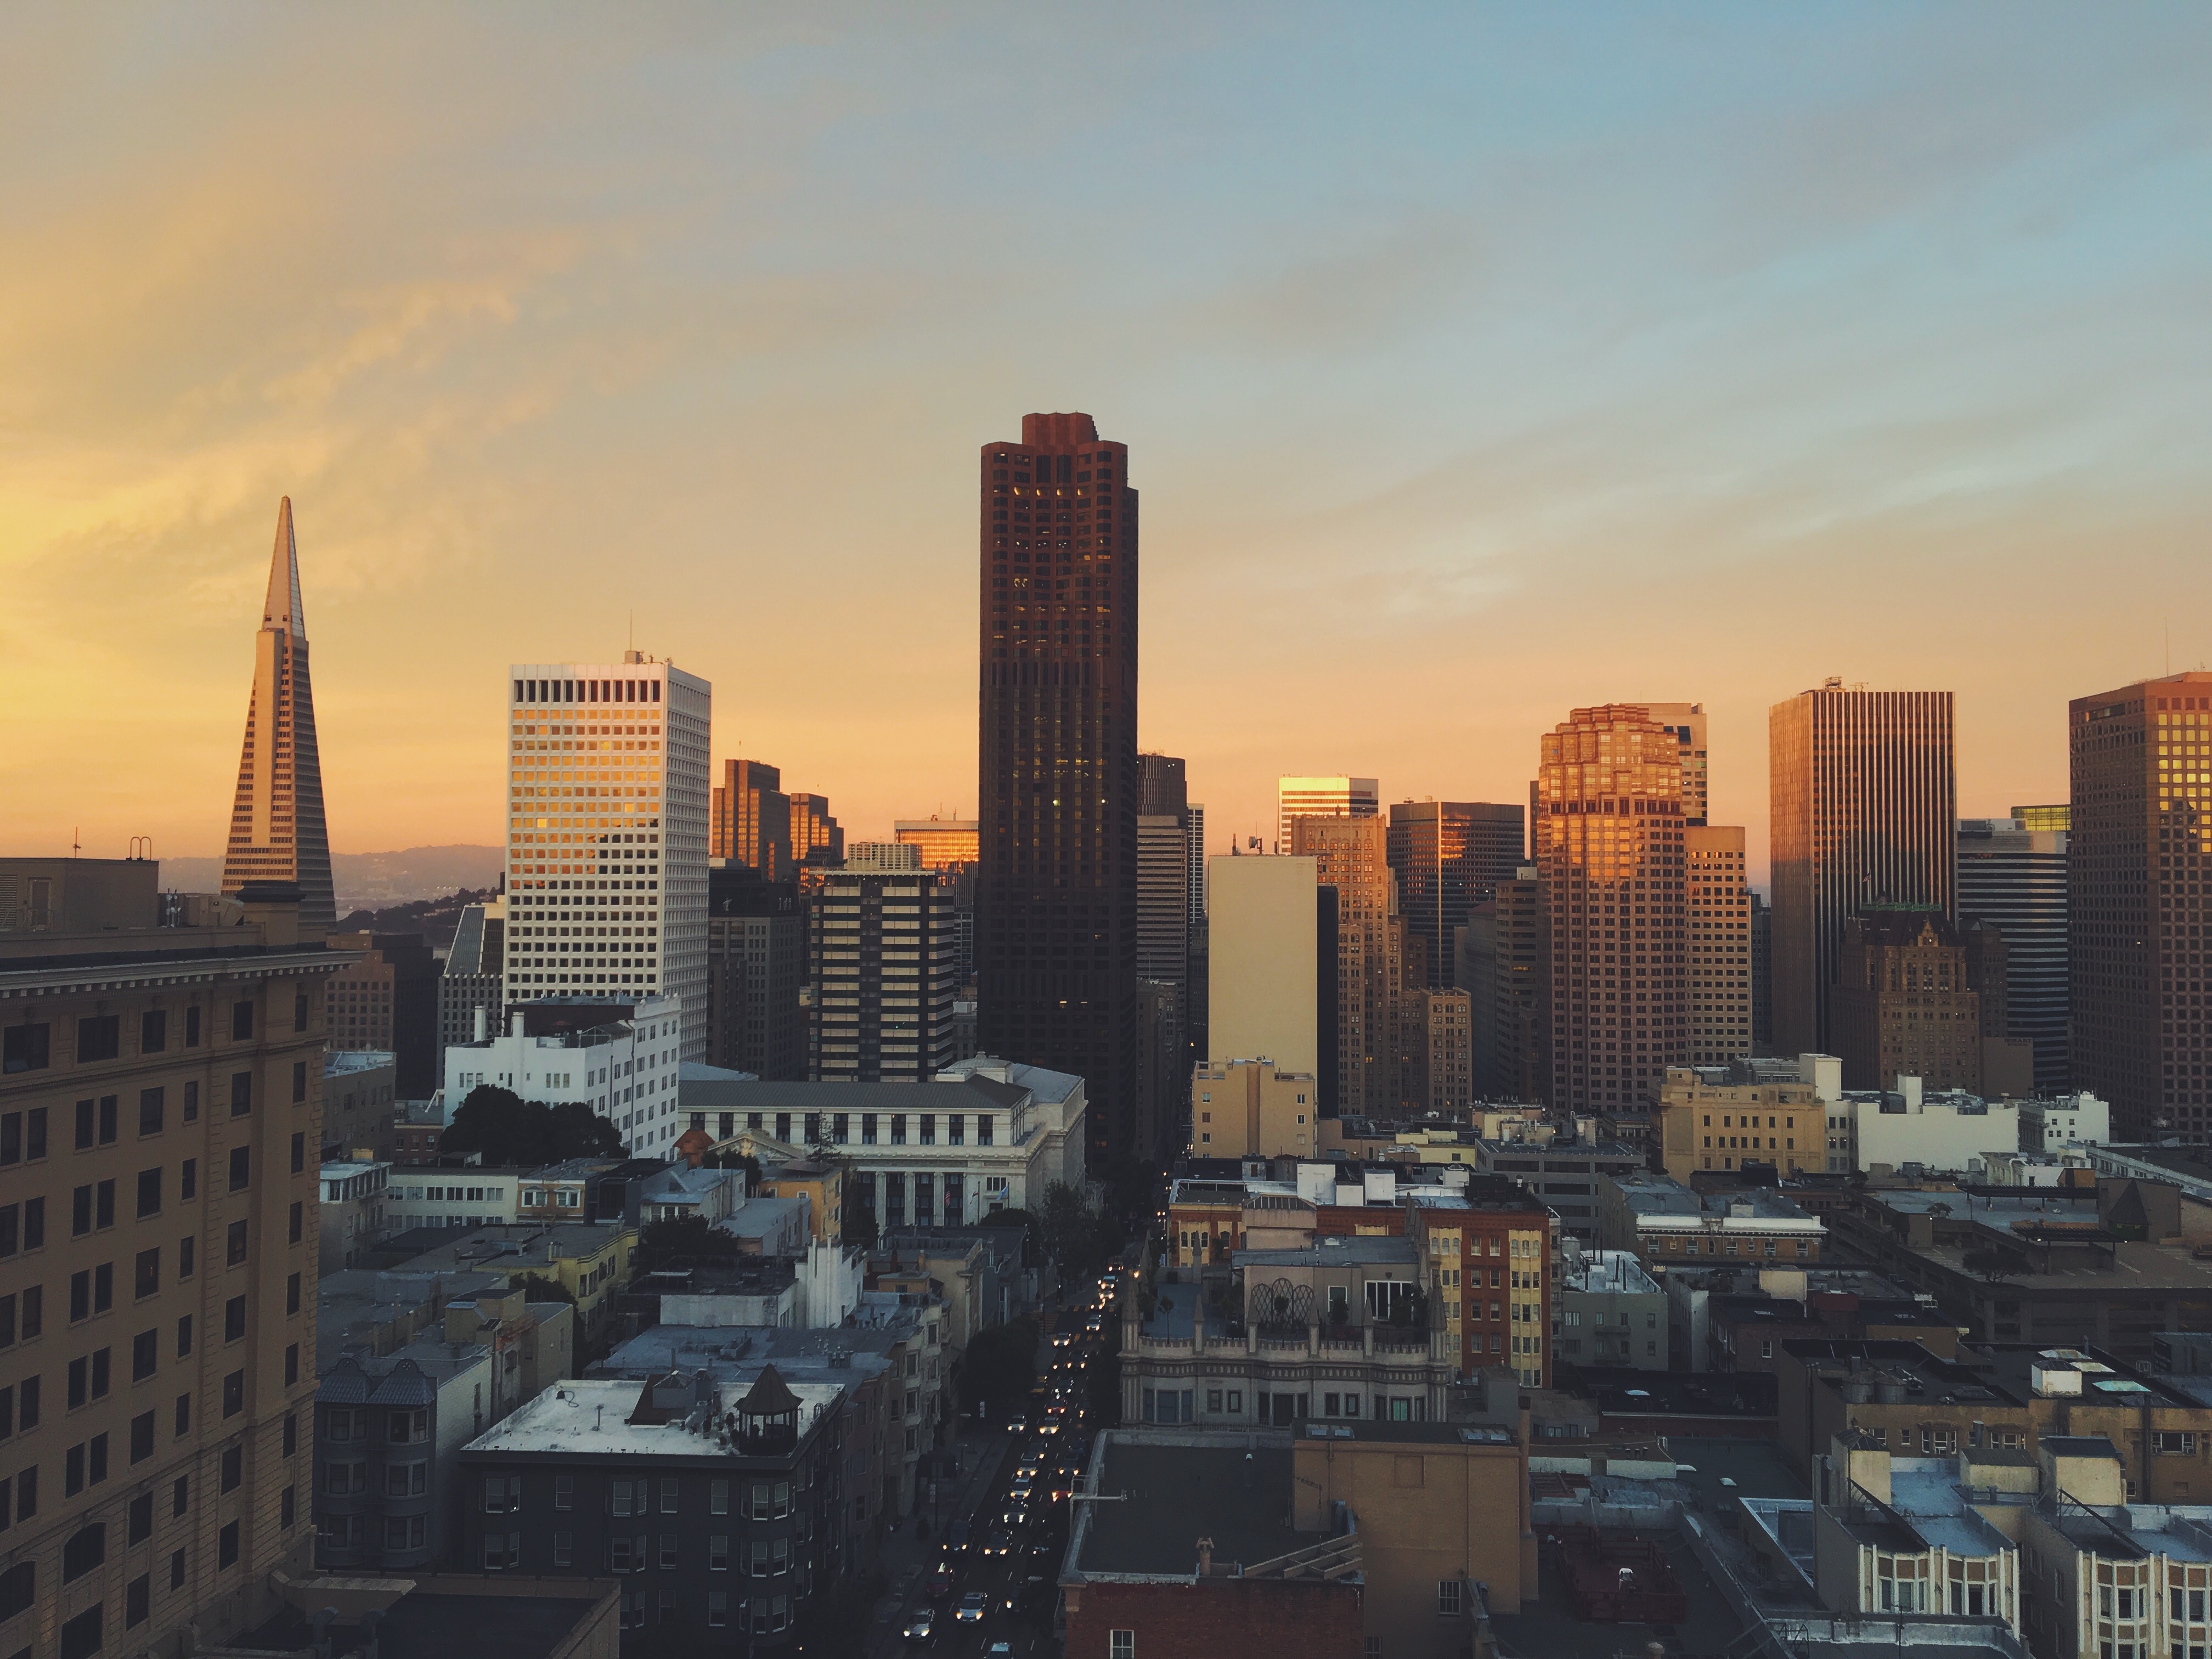
horizon, sunset, skyline, morning, building, city, skyscraper, urban, cityscape, downtown, dusk, evening, twilight, metropolitan, tower block, metropolis, city skyline, urban area, geographical feature, human settlement, metropolitan area